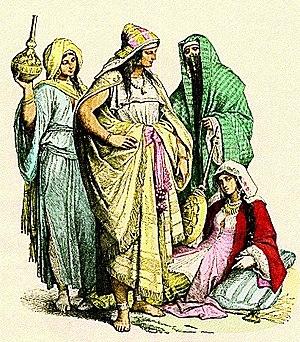
Le point de vue féministe sur les femmes dans les sociétés arabes est que, comme dans la plupart des autres régions du monde, ont tout au long de l'histoire vécu la discrimination et ont été soumises à des restrictions de leurs libertés et de leur droits. Certaines de ces pratiques sont basées sur des croyances religieuses, mais de nombreuses limites sont d'ordre culturel et émanent de la tradition ainsi que de la religion. Ces principales contraintes qui créent un obstacle à l'égard des droits et libertés des femmes sont reflétés dans les lois relatives à la justice pénale, à l'économie, à l'éducation et à la santé.